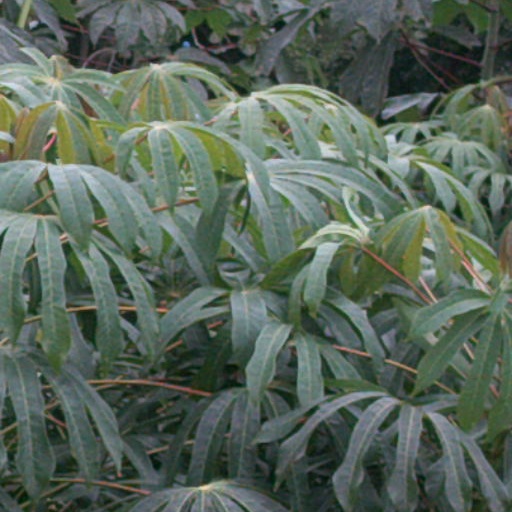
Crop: cassava